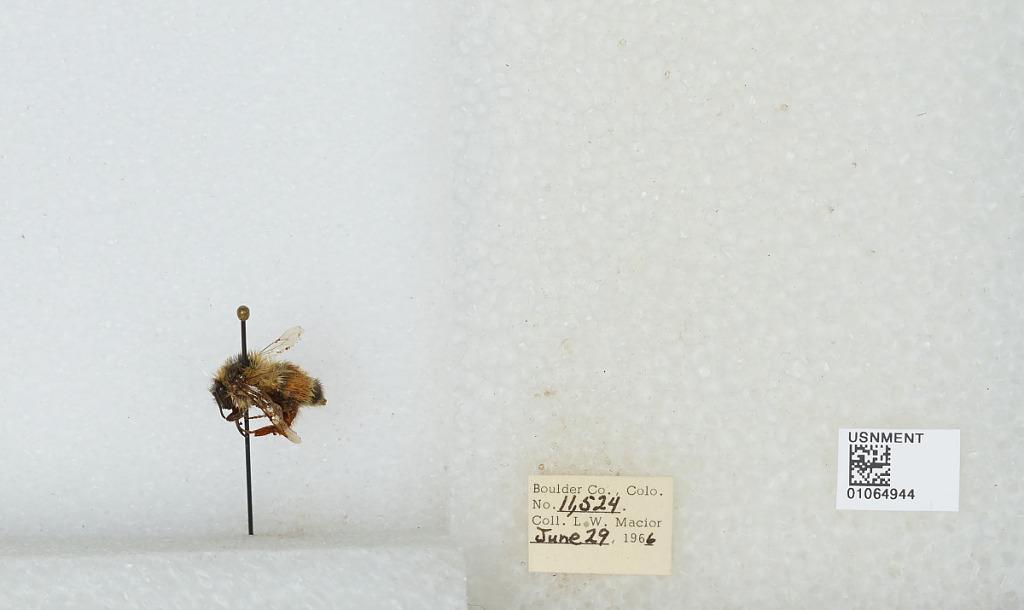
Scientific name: Bombus (Pyrobombus) bifarius Cresson
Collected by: L. Macior
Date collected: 1966-6-29
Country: United States
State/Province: Colorado
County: Boulder
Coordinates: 40.0017, -105.308